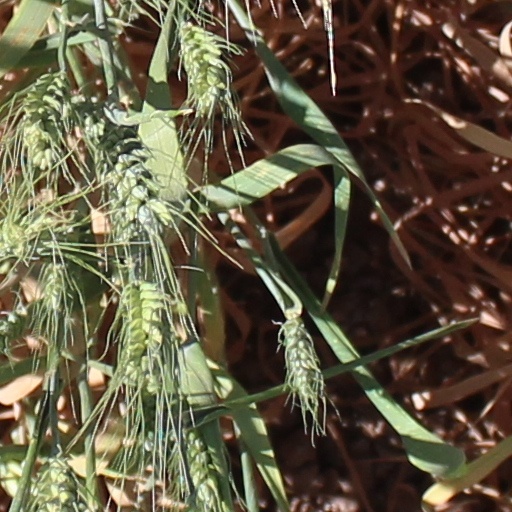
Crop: wheat